Herping

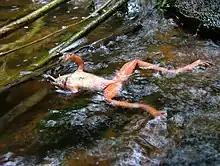
A frog dying from chytrid-infection, a human spread parasitic fungus

Herping can potentially be a dangerous activity if not pursued with proper caution. A strike from a venomous snake can potentially be life-threatening. Other herping activities, especially "flipping," put a herper at risk of accidentally coming in contact with a scorpion, centipede, or spider. Safety equipment used to mitigate such dangers includes snake hooks, snake tongs, boots and gloves.